Claire Johnston (musician)

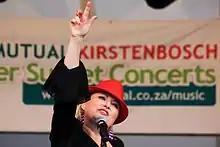
Johnston on-stage for a Mango Groove concert at Kirstenbosch National Botanical Garden on 1 January 2012

Claire Johnston (born 16 December 1967) is an Anglo-South African singer and songwriter. She is the lead singer of the South African fusion band Mango Groove.